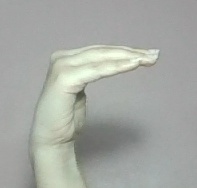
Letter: haa